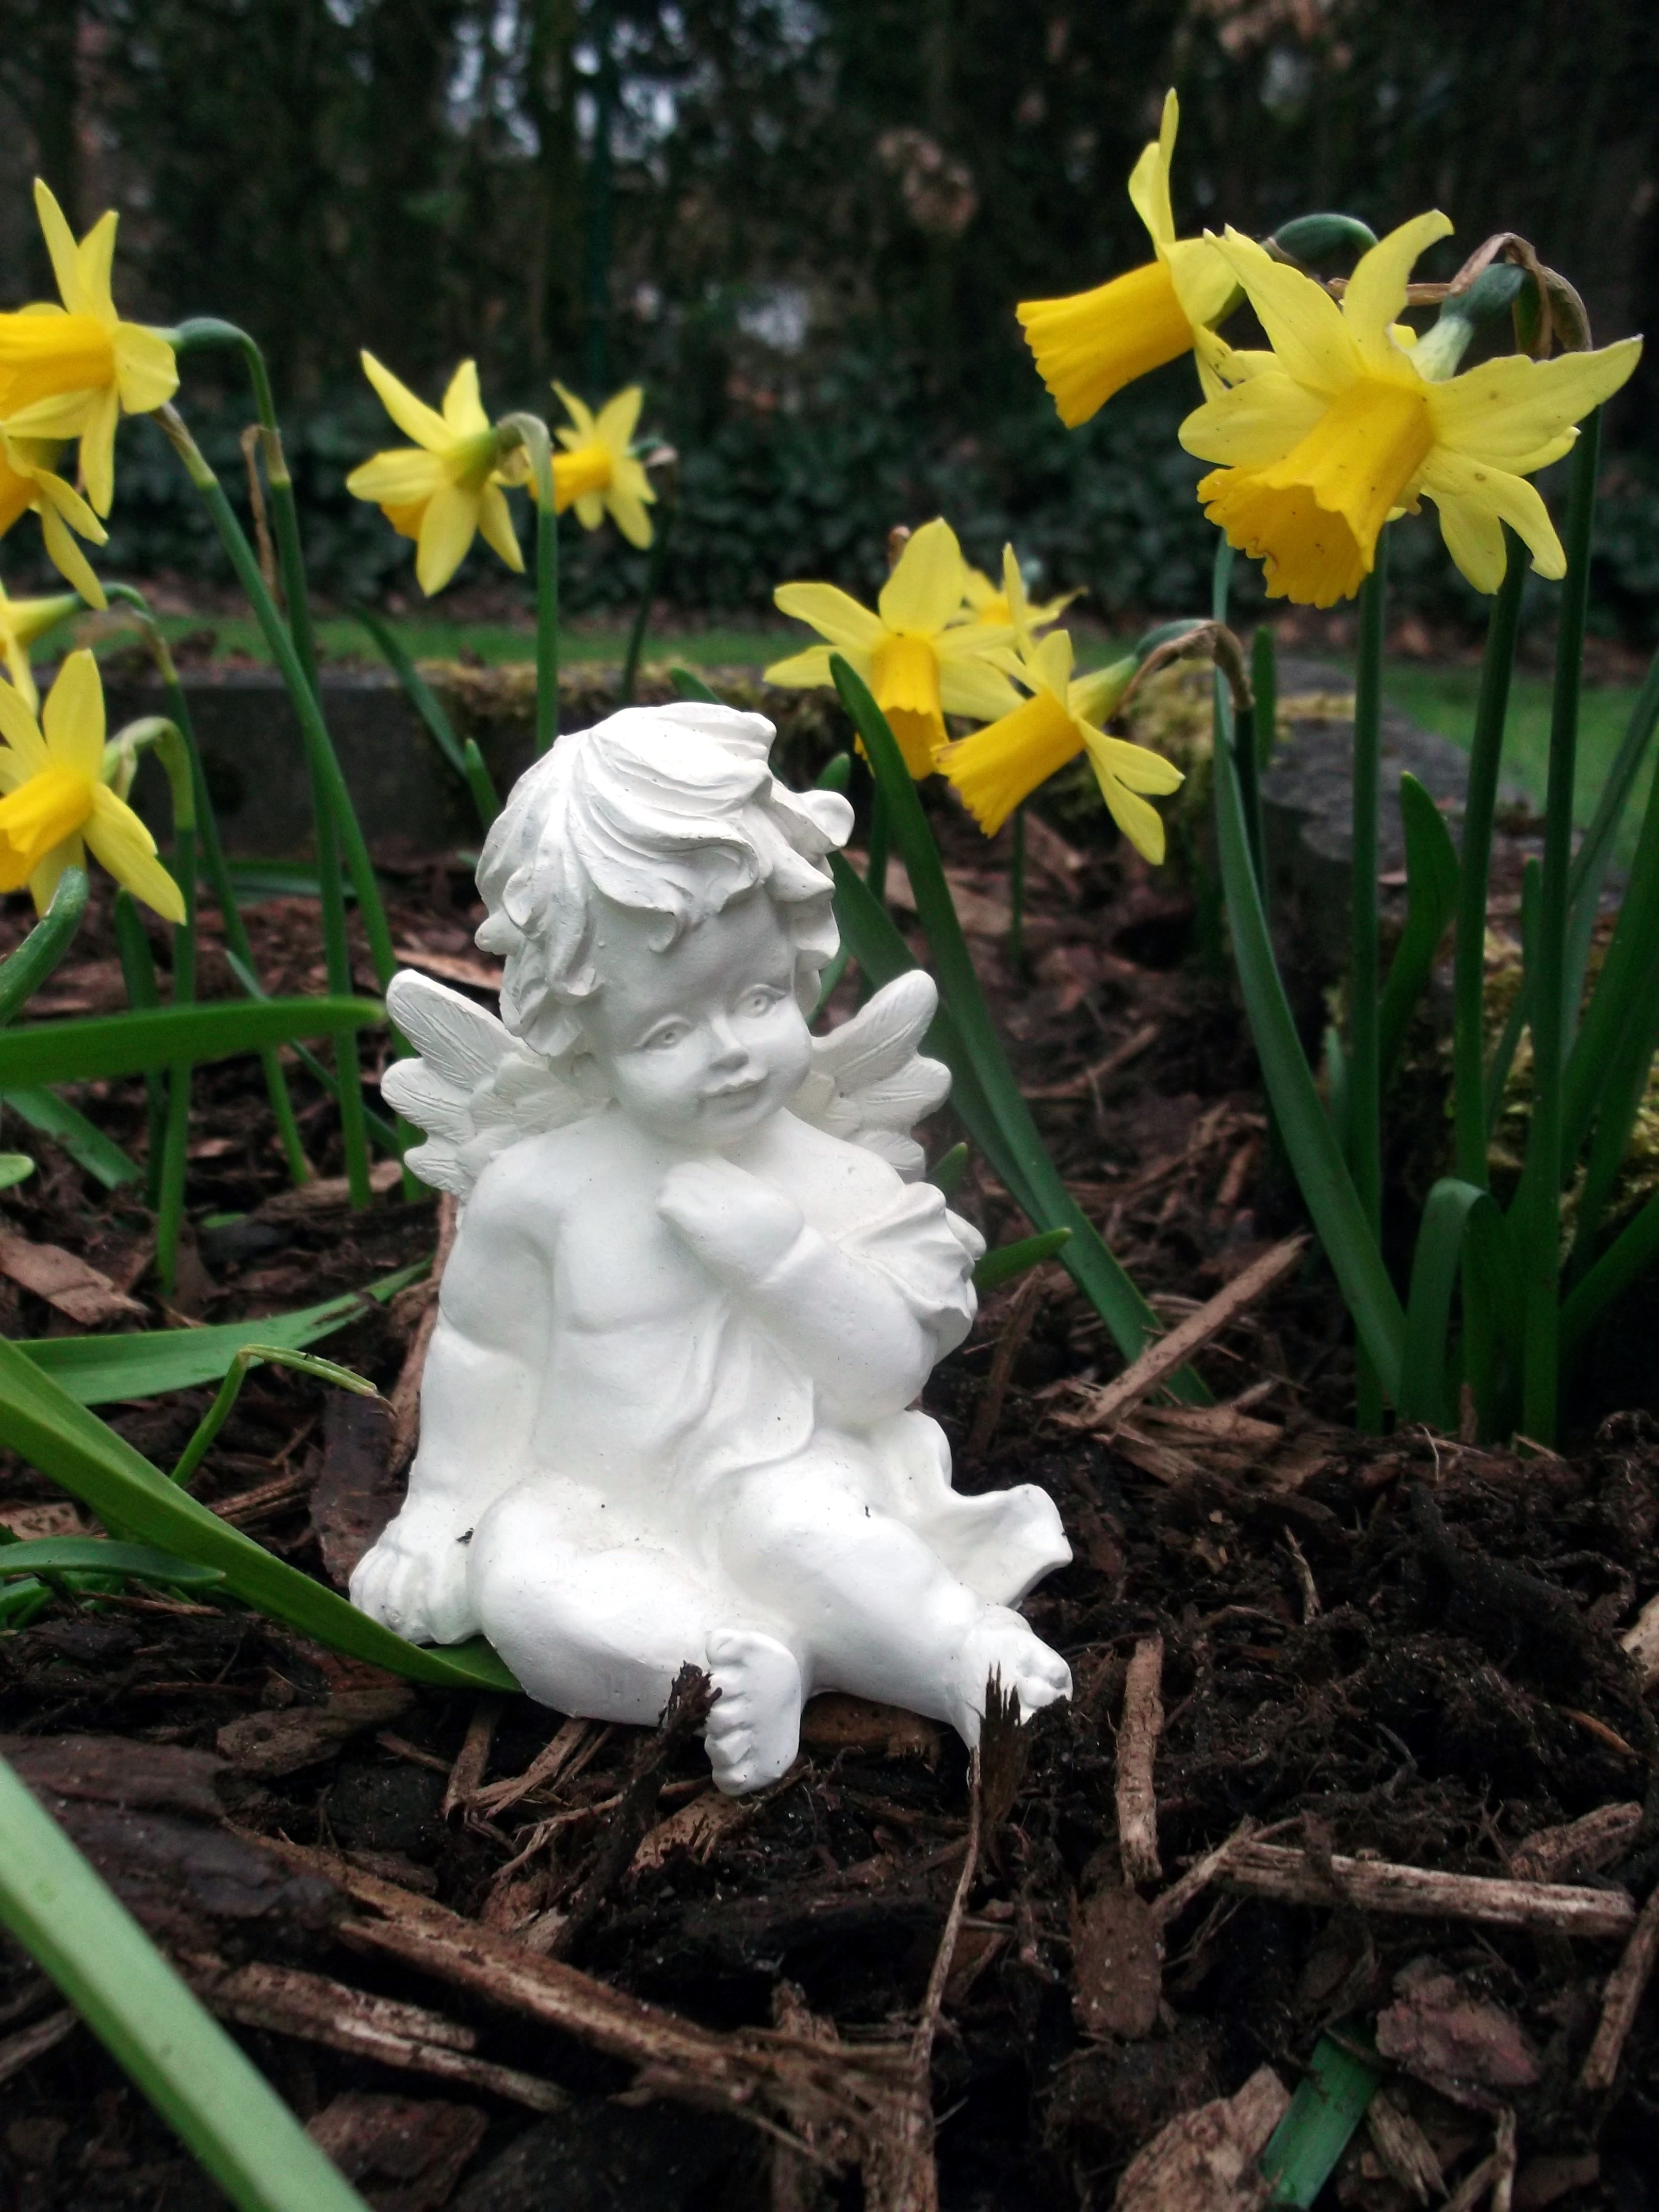
plant, flower, botany, garden, flora, spiritual, angel, figure, faith, hope, flowering plant, land plant